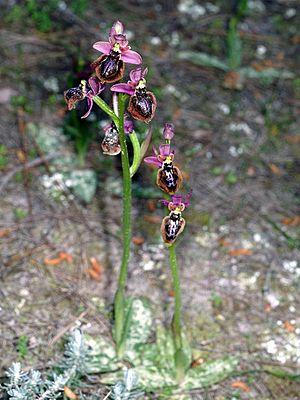
Artà, en catalan et officiellement, est une commune d'Espagne de l'île de Majorque dans la communauté autonome des Îles Baléares. C'est une des cinq comarques du Llevant. La commune comprend six localités : Artà, localité principale et siège de mairie, Colònia de Sant Pere, Betlem, Montferrutx, S'Estanyol et Sant Pere.